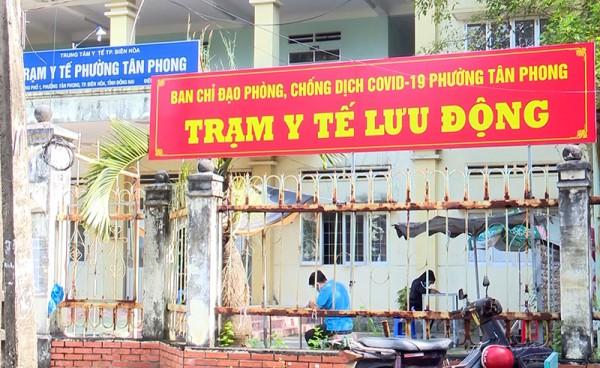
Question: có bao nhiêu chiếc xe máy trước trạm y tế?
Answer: có một hiếc xe máy đang được dựng trước trạm y tế